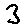
Label: 3